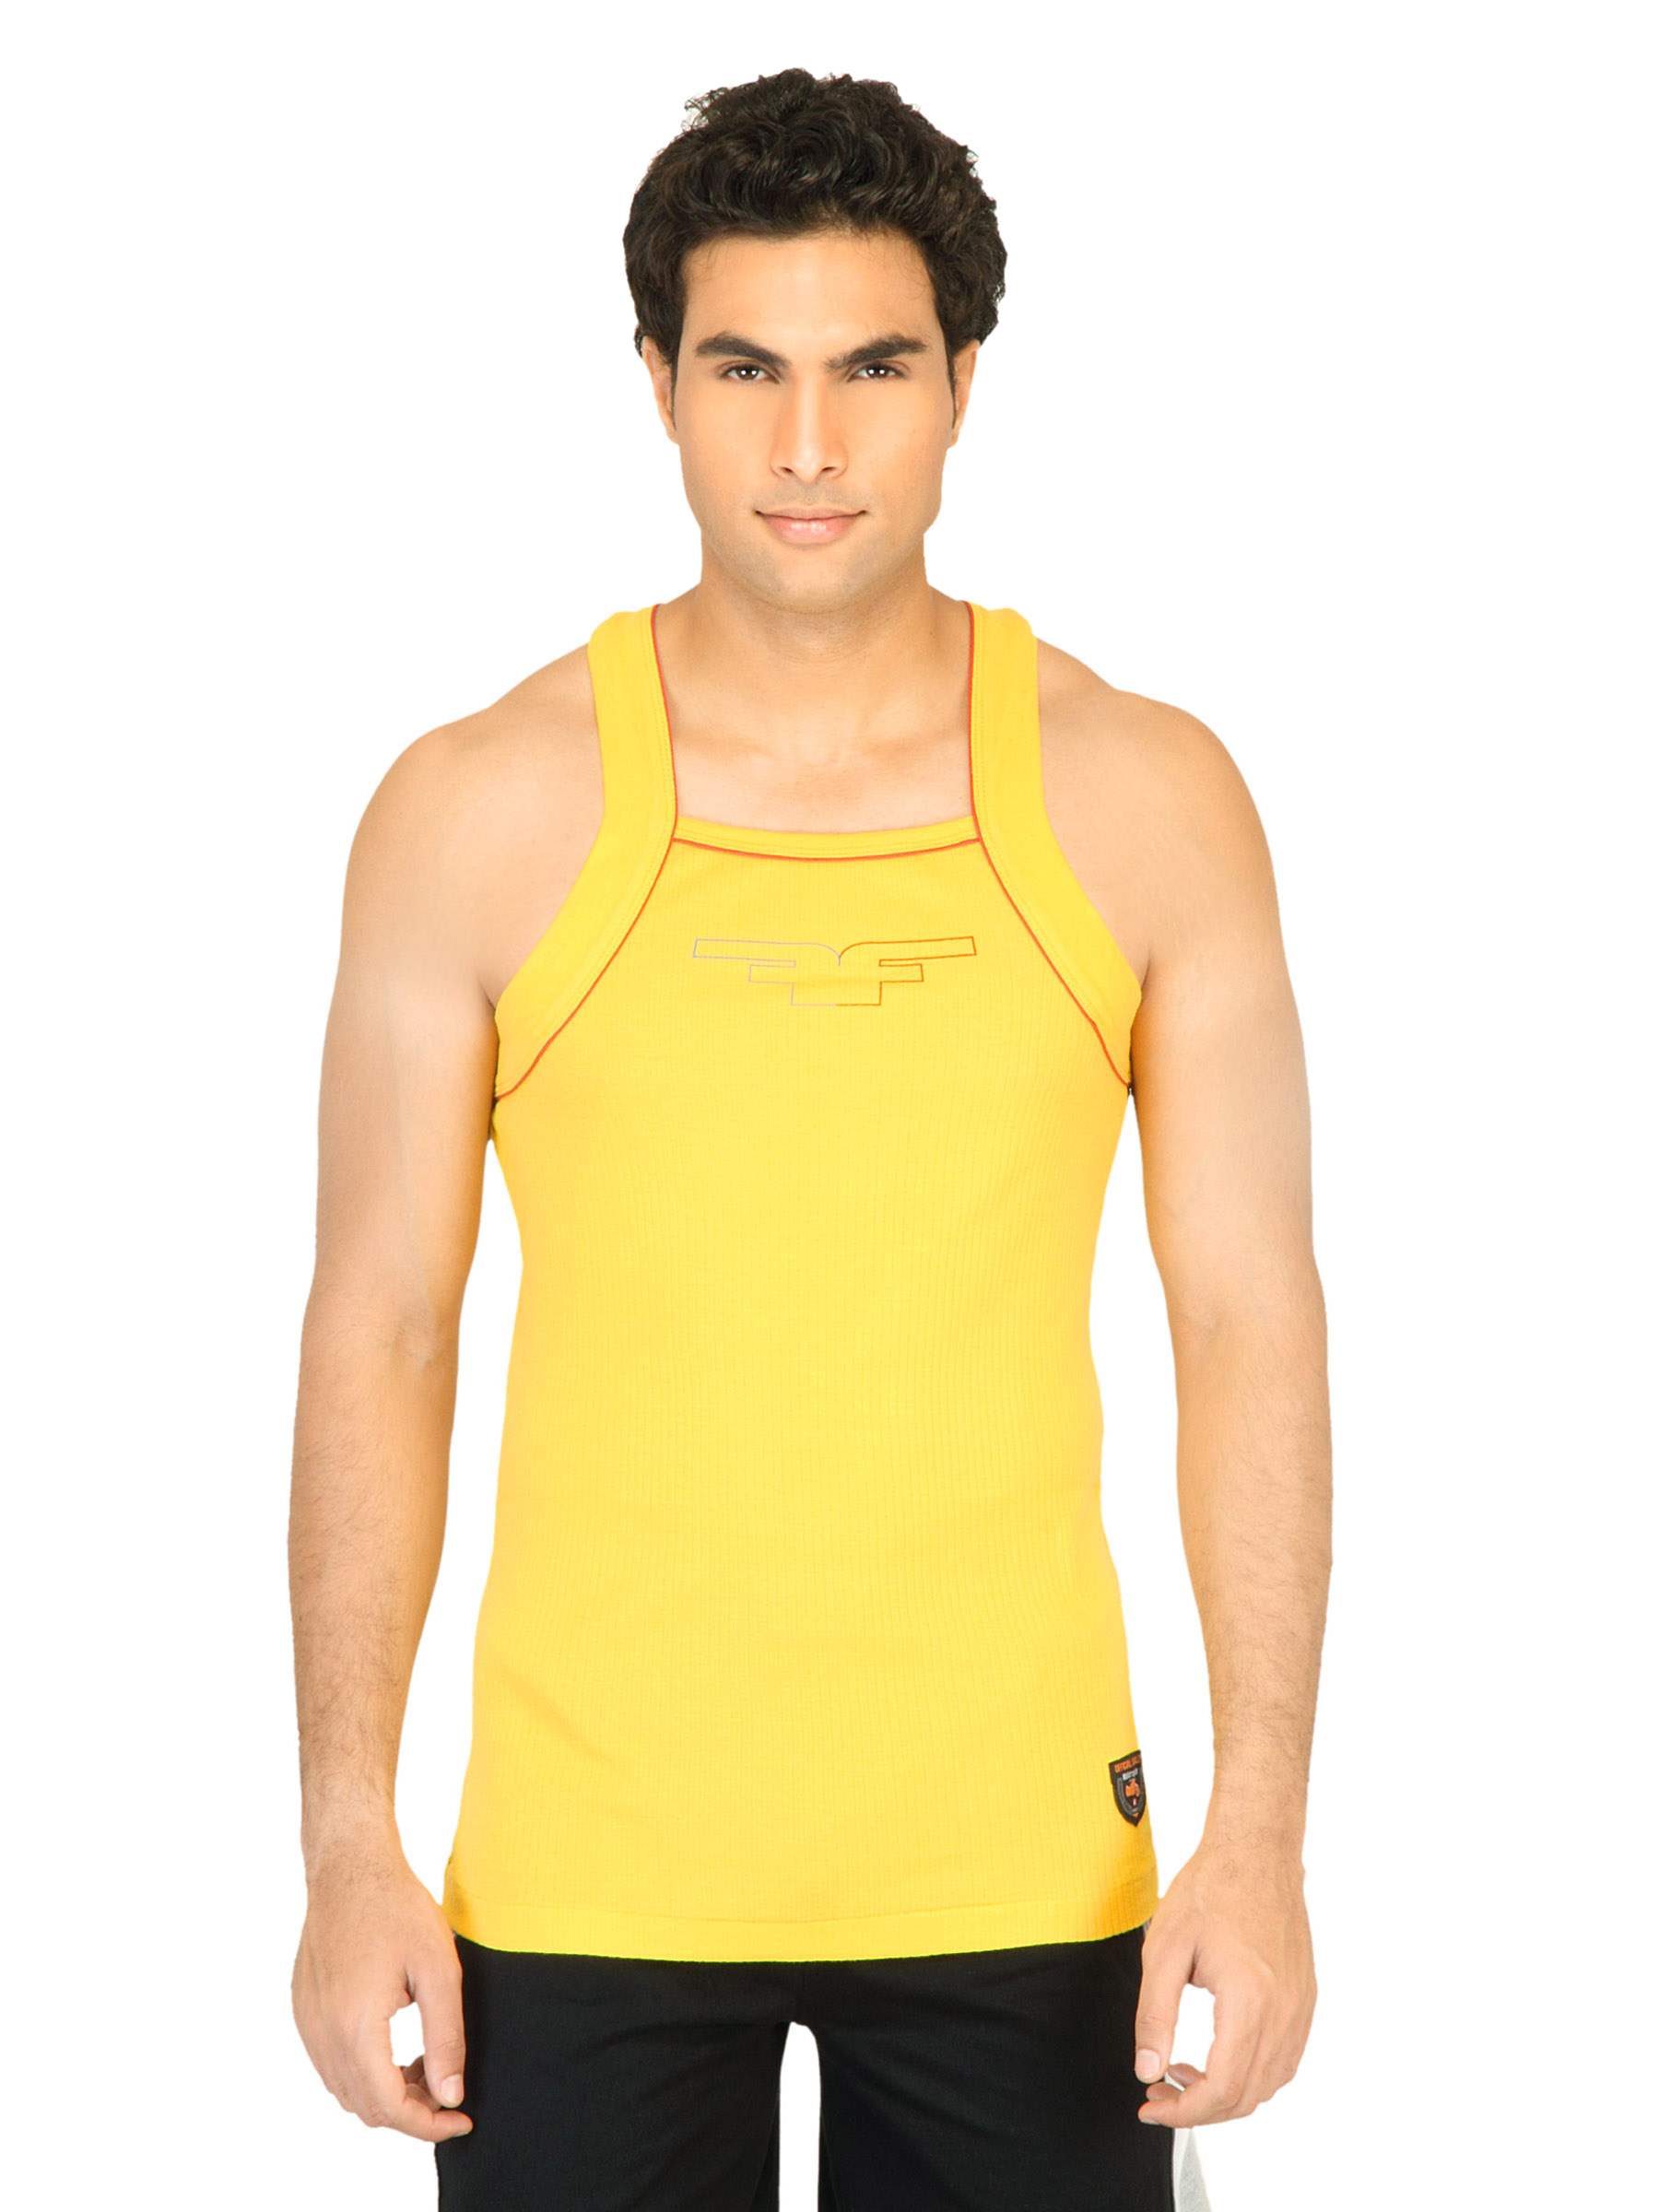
Facit Men Hunk Yellow Innerwear Vest
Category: Apparel / Innerwear / Innerwear Vests
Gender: Men
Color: Yellow
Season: Summer 2016
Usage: Casual